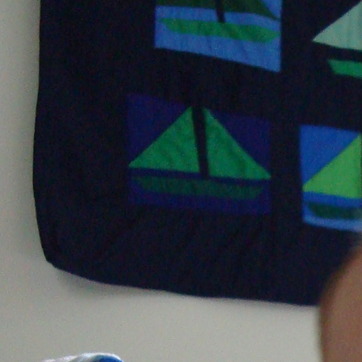
Material: fabric